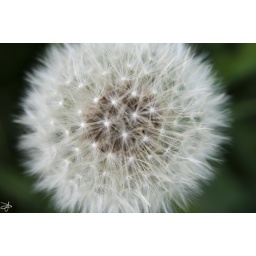
A clock in Macro, with an almost paper thin DOF. feels like it draws your eye to the centre.